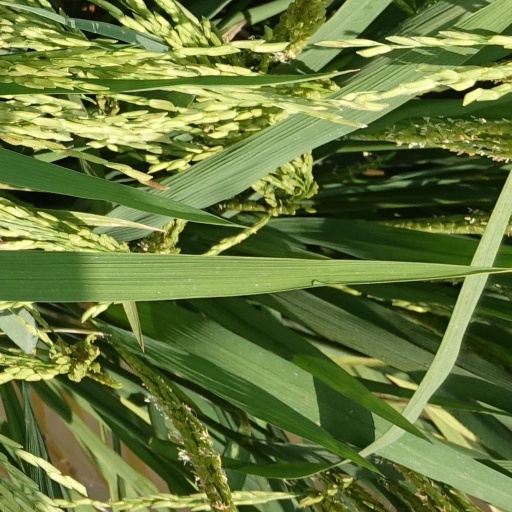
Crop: rice